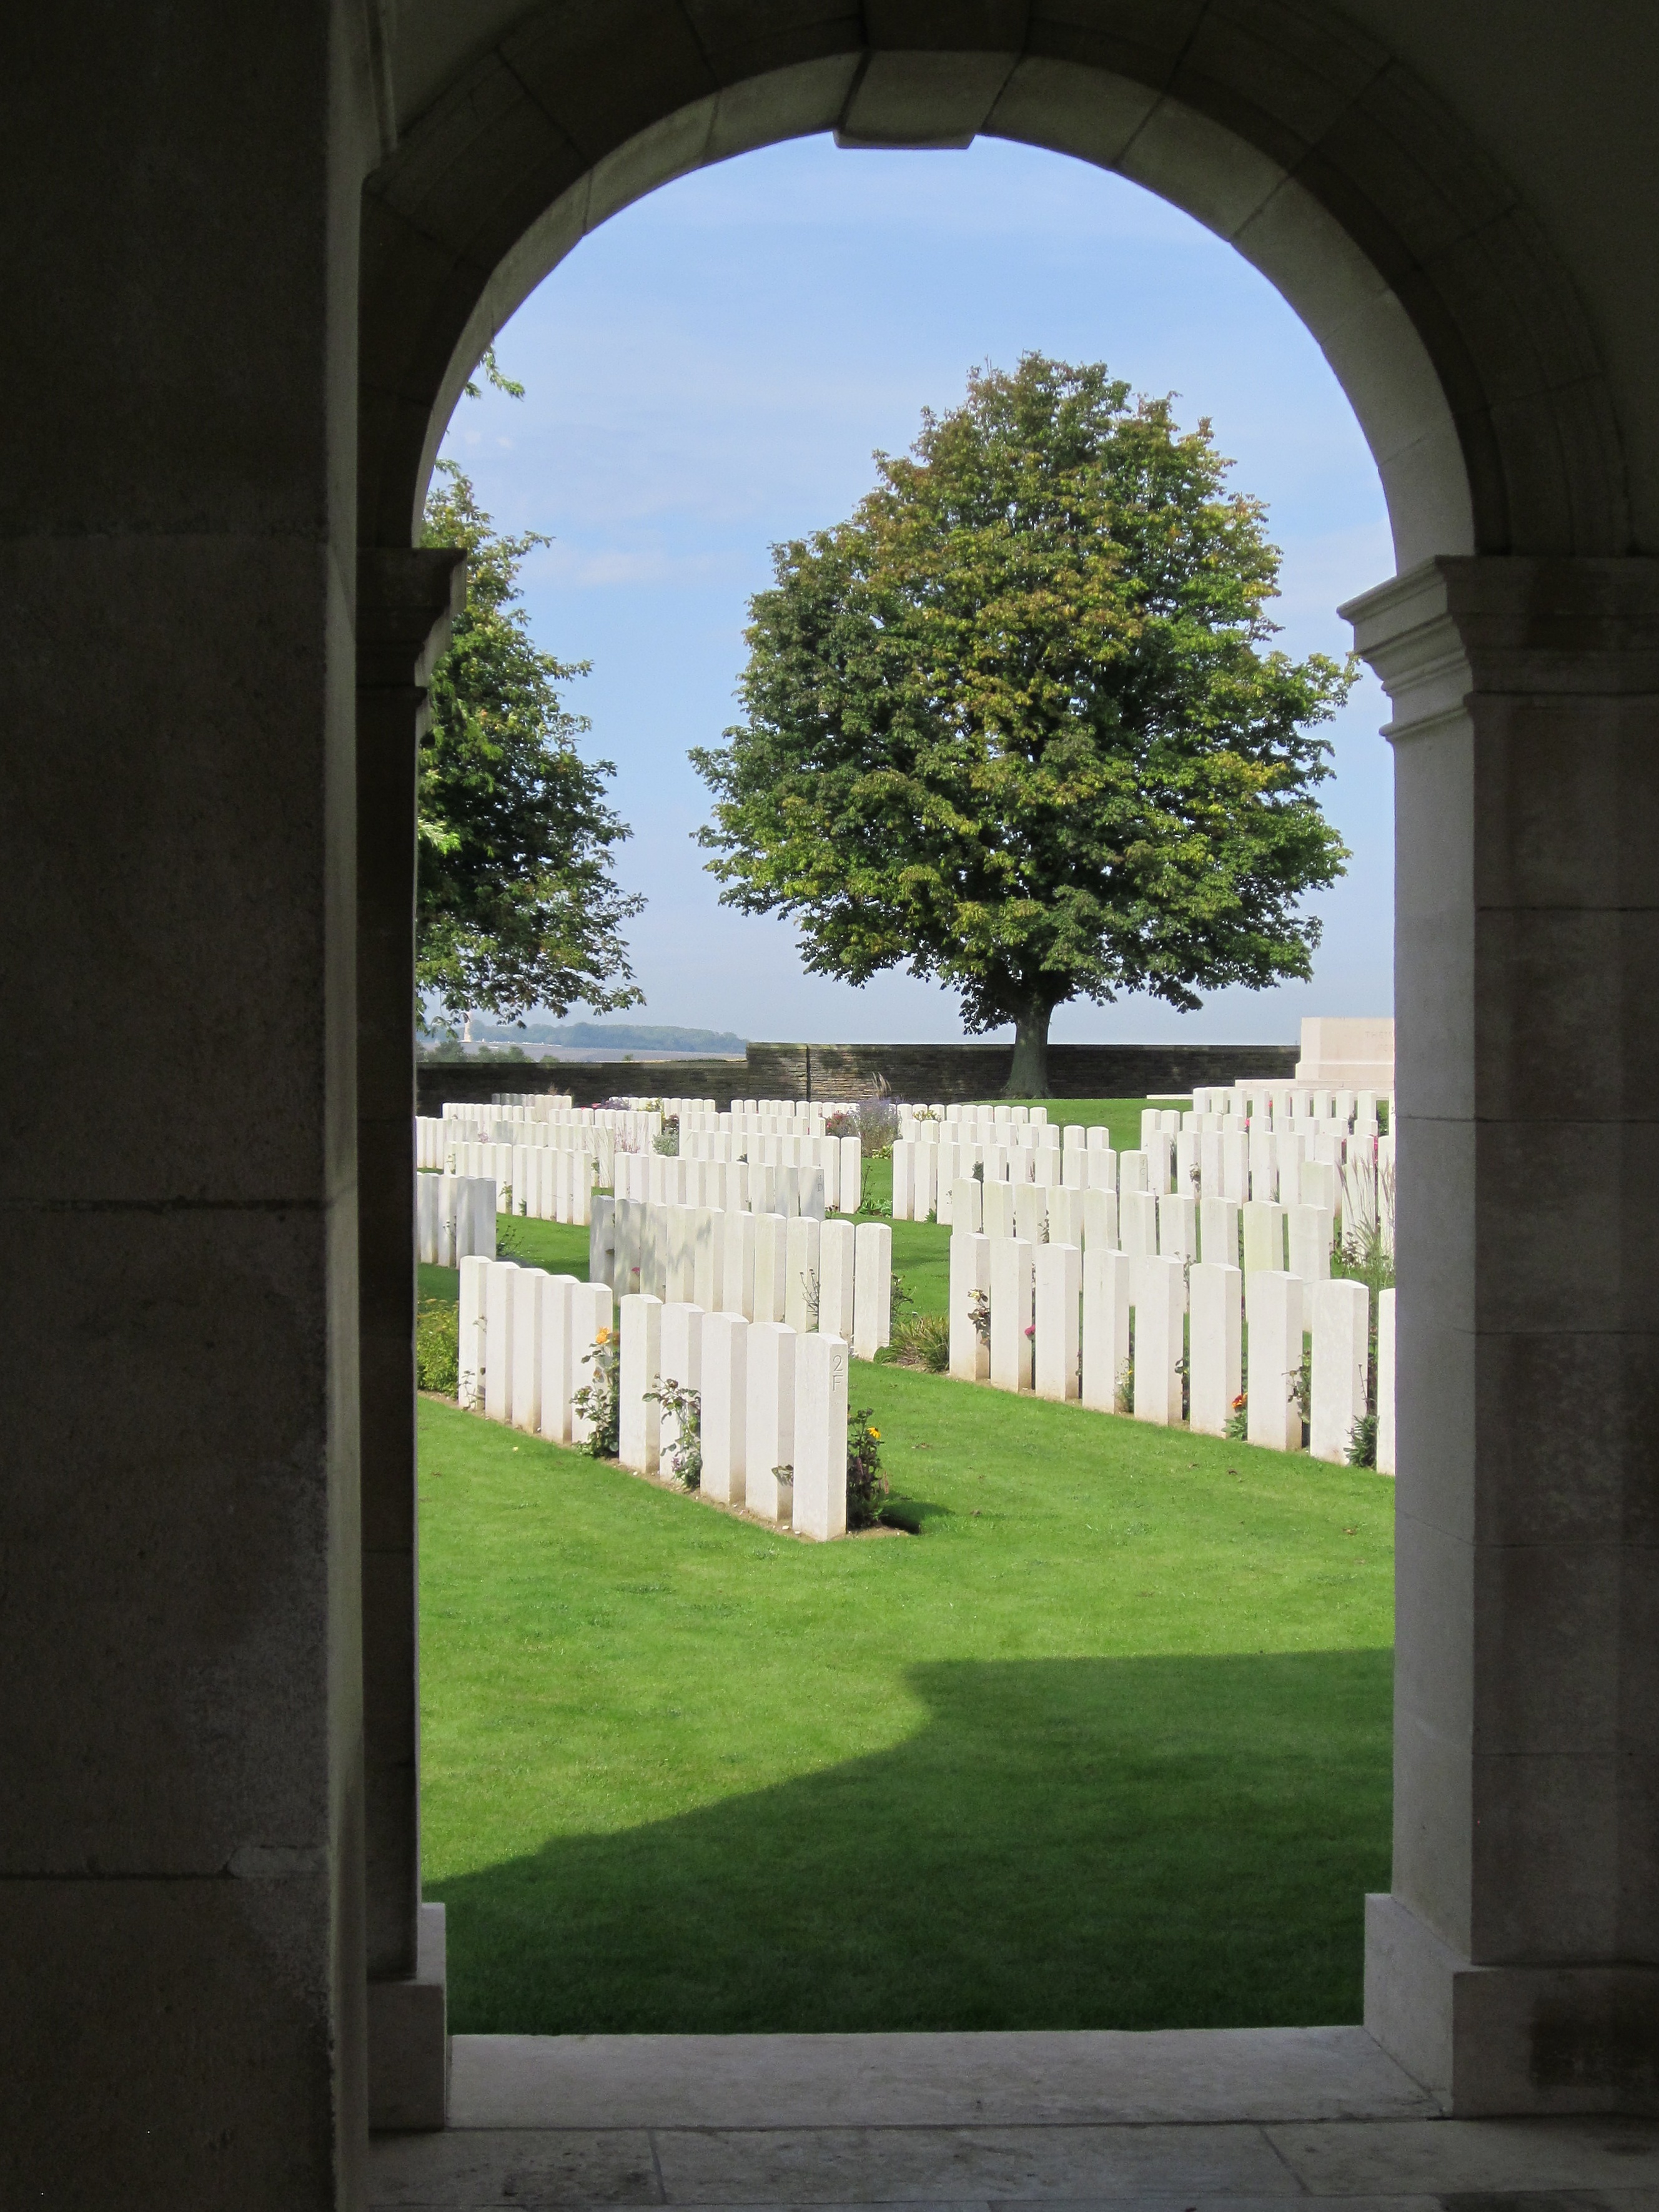
architecture, house, window, home, military, france, arch, green, facade, cemetery, memorial, graveyard, canadian, soldiers, estate, graves, ww1, pas de calais, neuville st vaast